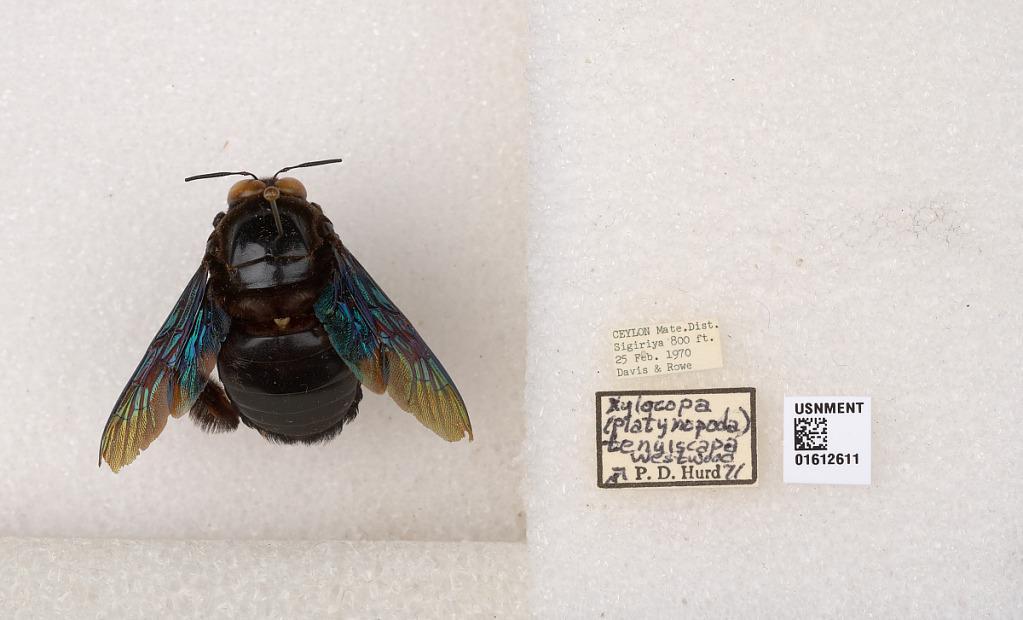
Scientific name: Xylocopa (Mesotrichia) tenuiscapa Westwood
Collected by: J. Costa & Rowe
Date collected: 1970-2-25
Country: Sri Lanka
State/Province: Central
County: Matale
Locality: Sigiriya
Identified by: Hurd, P. D.